Sonya Kilkenny

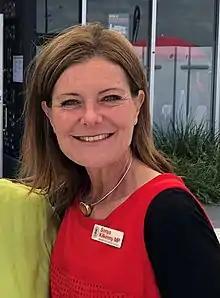
Kilkenny in 2018

Sonya Kilkenny (born 15 May 1969) is an Australian politician. She has been a Labor Party member of the Victorian Legislative Assembly since November 2014, representing the Electoral district of Carrum.